San Francisco Bay Area

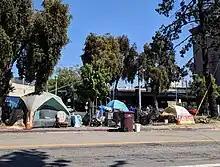
Homeless encampment in Oakland

The three major ridge structures in the Bay Area, part of the Pacific Coast Range, are all roughly parallel to the major faults. The Santa Cruz Mountains along the San Francisco Peninsula and the Marin Hills in Marin County follow the San Andreas fault, The Berkeley Hills, San Leandro Hills and their southern ridgeline extension through Mission Peak roughly follow the Hayward fault, and the Diablo Range, which includes Mount Diablo and Mount Hamilton and runs along the Calaveras fault.